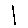
Label: 1